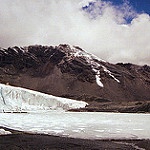
Label: glacier